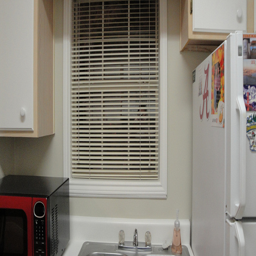
A window above a kitchen sink next to a microwave.
The microwave is close to the kitchen sink.
A kitchen scene with focus on the sink and the window.
A kitchen window that has the blinds open
A kitchen window, sink, refrigerator, microwave and cabinets.